Sky position (RA, Dec in degrees): 148.885, 3.692
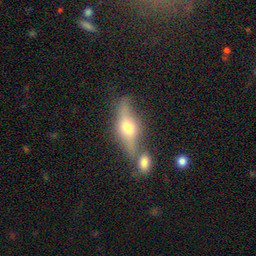
Galaxy morphology: Edge-on Galaxies with Bulge